The Glebe

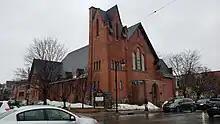
Fourth Avenue Baptist Church in 2023

The area is called the Glebe because in the initial 1837 survey of Ottawa, the area of 178 acres was deeded by the Crown to St. Andrew's Presbyterian Church as Clergy Reserve. The word "glebe" means church lands, and the area was originally known as "the glebe lands of St. Andrew's Presbyterian Church". When the area was opened for development in 1870, real estate agents began to refer to it simply as "The Glebe". The initial area was bounded by Carling Avenue and Fifth Avenue on the north and south sides, and Main Street and Bronson Avenue as the eastern and western limits. The original city limits on the south side had been set at Gladstone Avenue when the city was incorporated. Annexation in 1889 extended the new limits to the Rideau Canal. By the Act of the Provincial Legislature, the Glebe became part of a small but growing city. By the late 1960s, the Glebe was bounded by the Queensway on the north side, by the Rideau Canal on the east and south, and with Bronson Avenue as a western boundary.